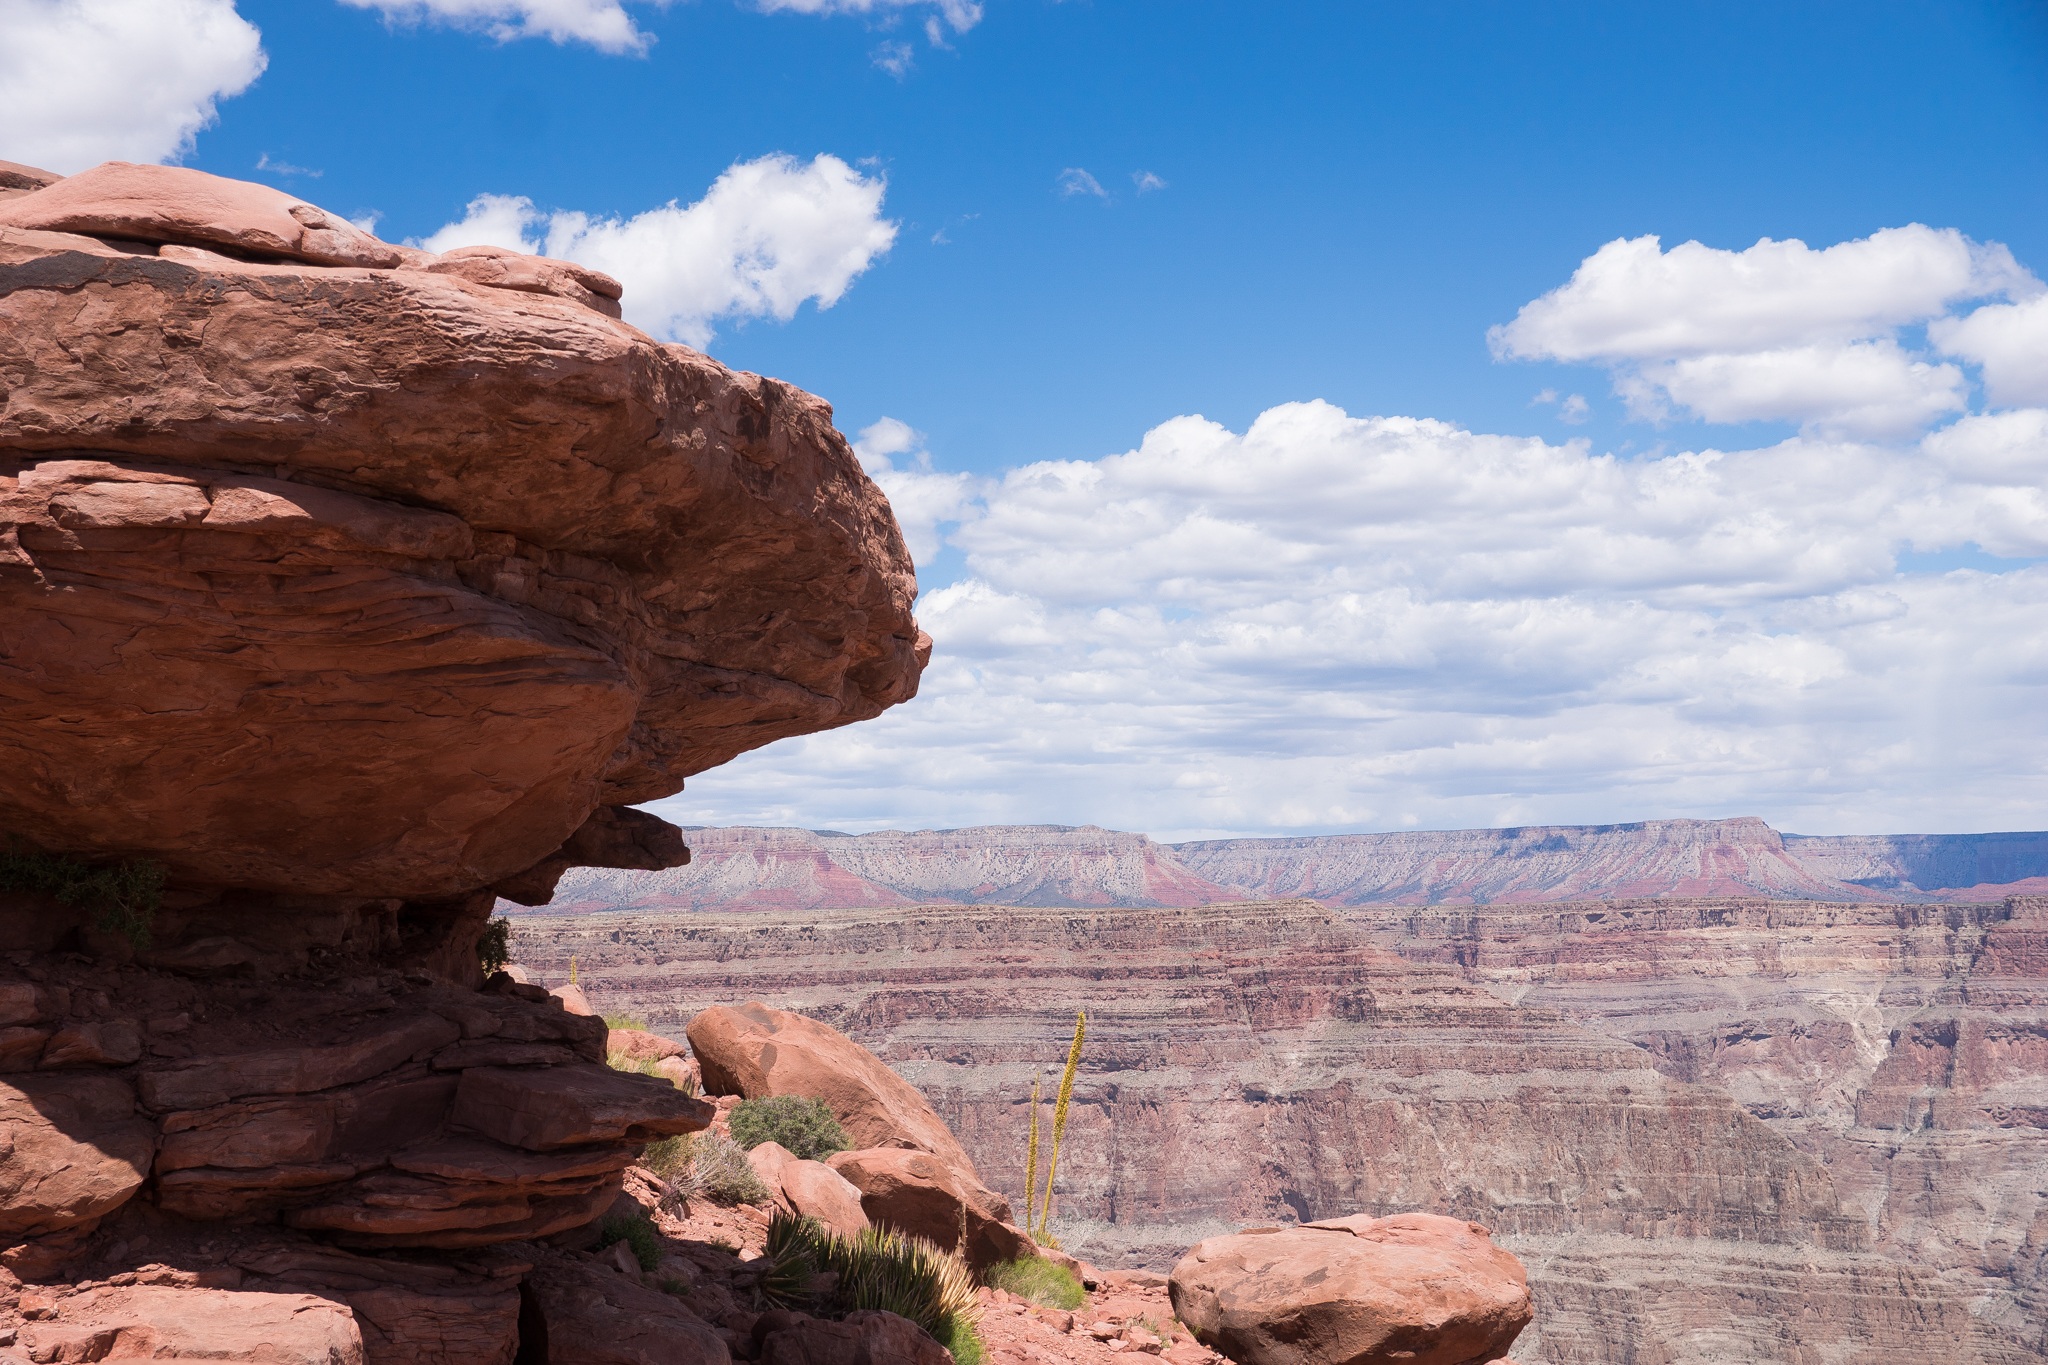
landscape, nature, rock, valley, stone, formation, arch, america, canyon, grand canyon, national park, grand, geology, badlands, rim, plateau, wadi, las vegas, landform, geographical feature, west rim, great nature